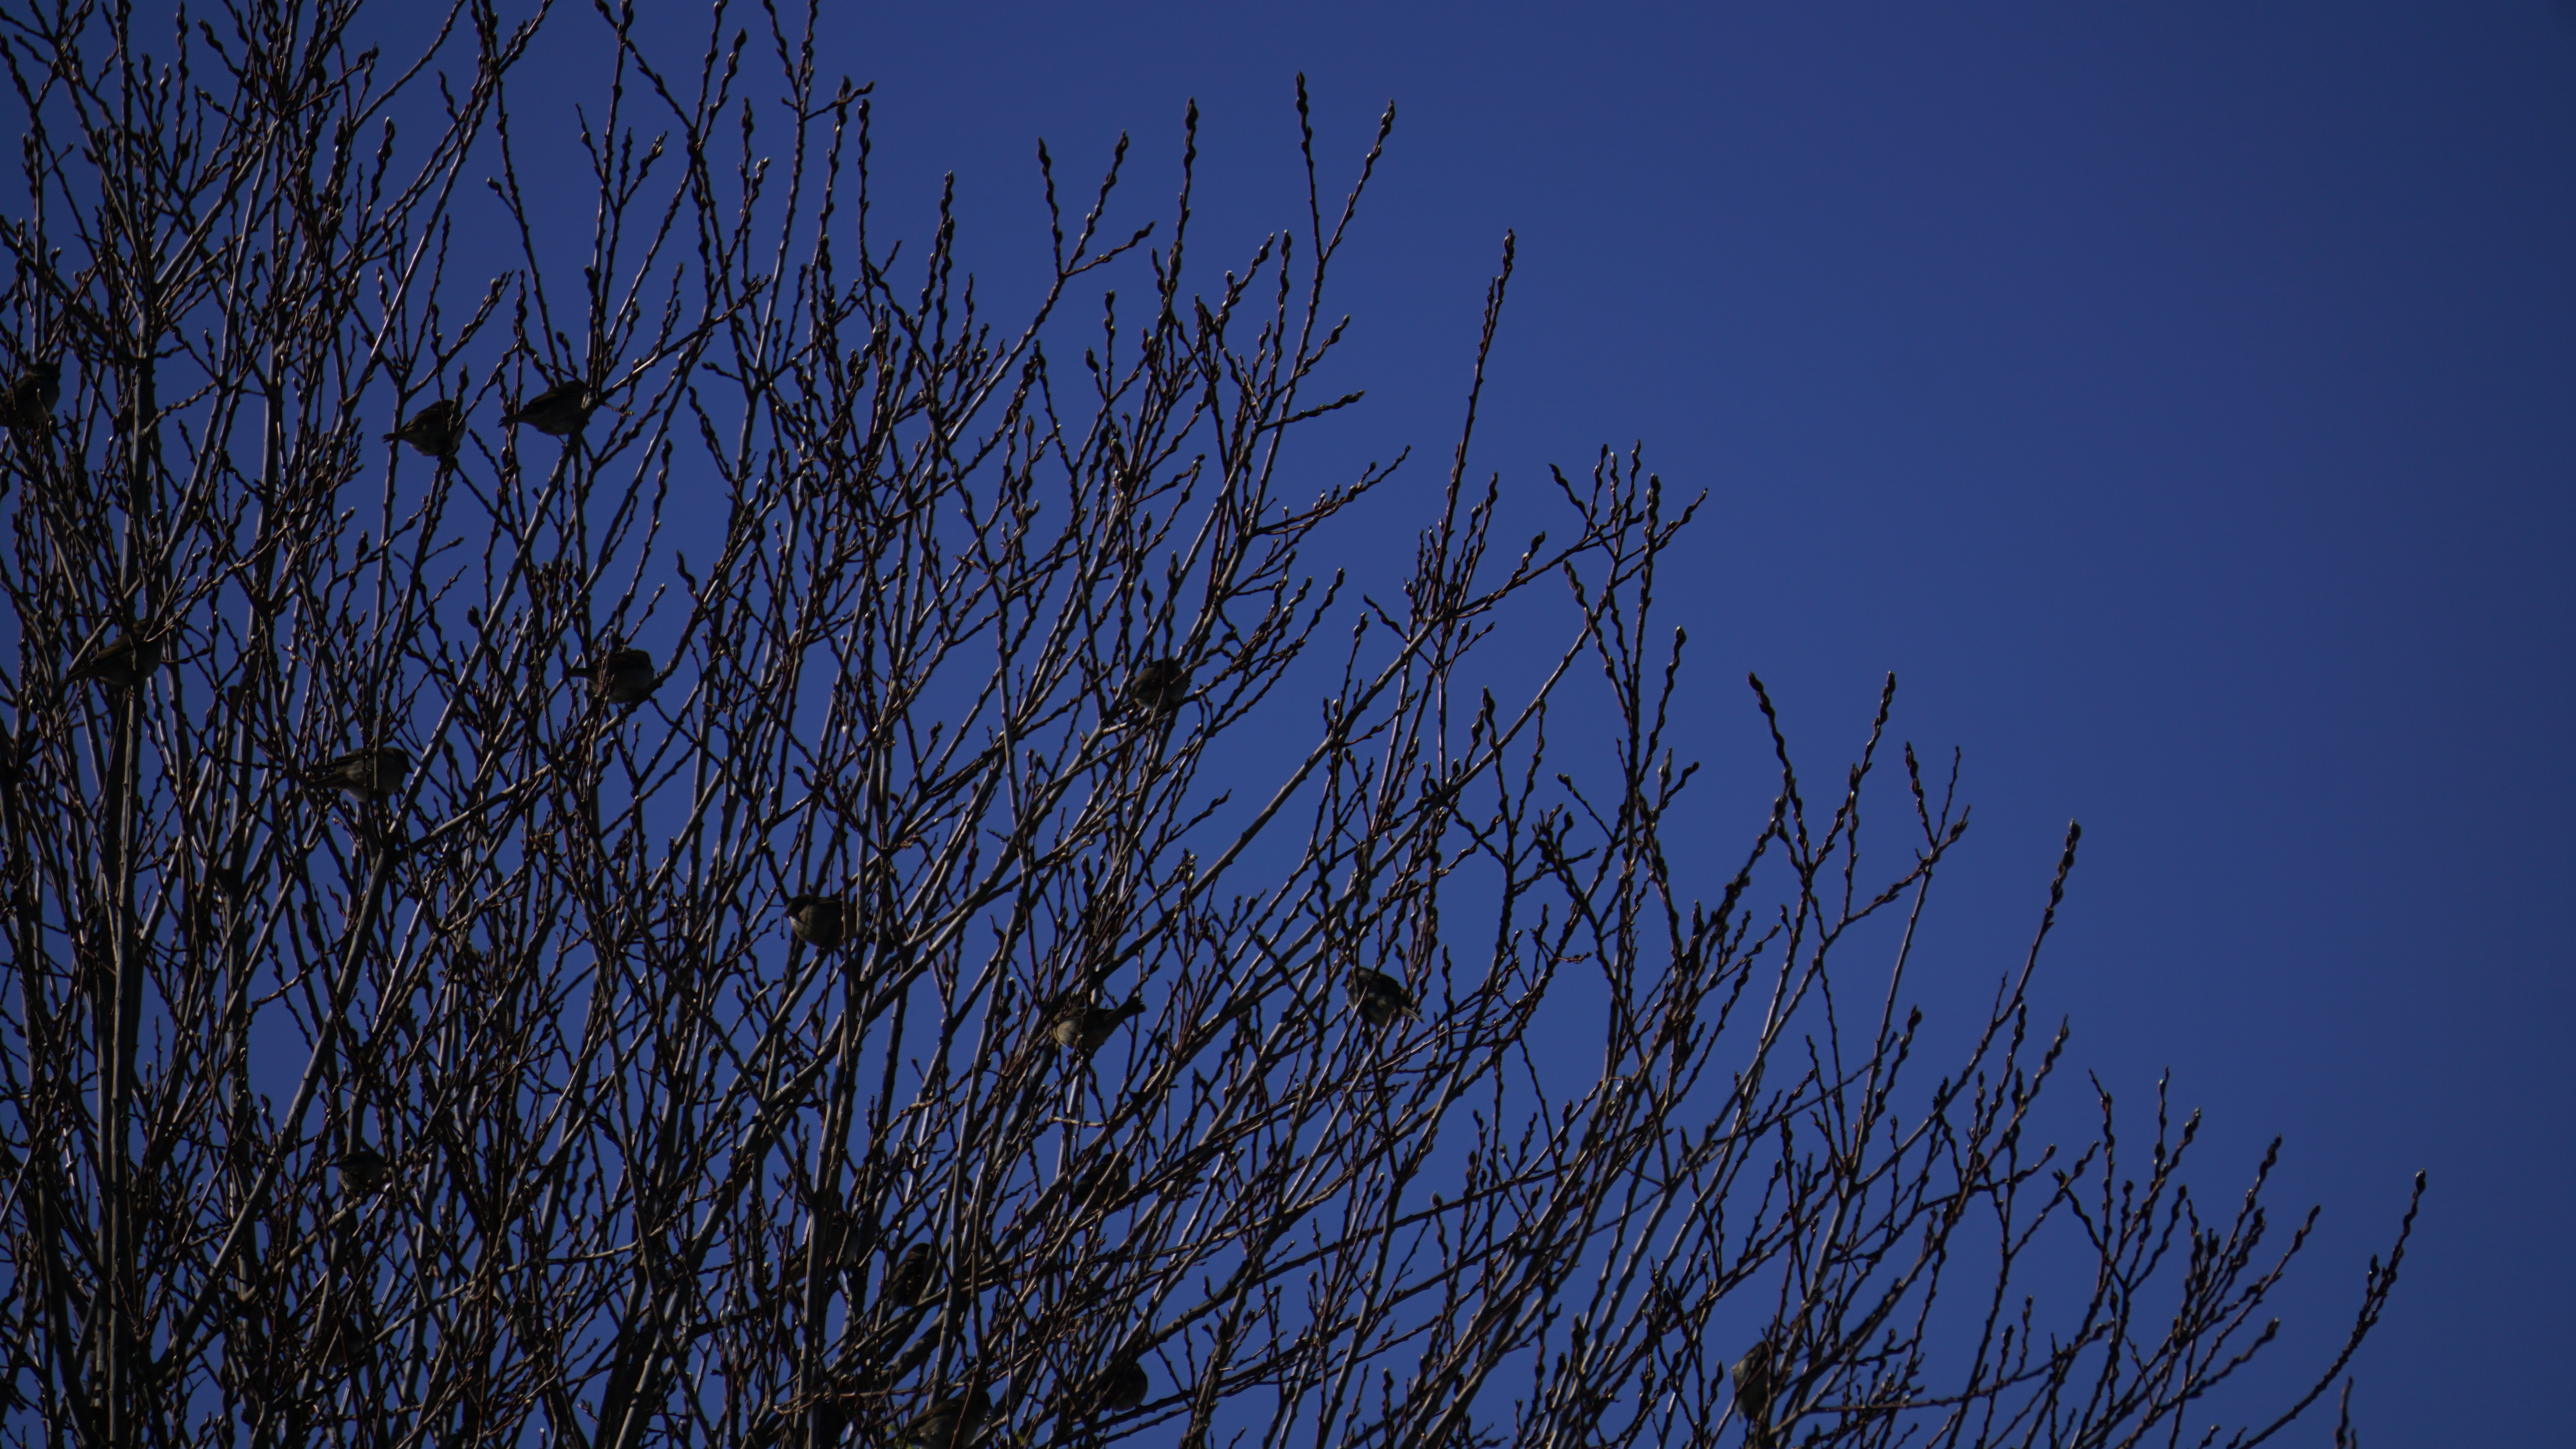
natural, blue, branch, sky, tree, twig, plant, woody plant, grass family, atmosphere, grass, plant stem, electric blue, winter, night